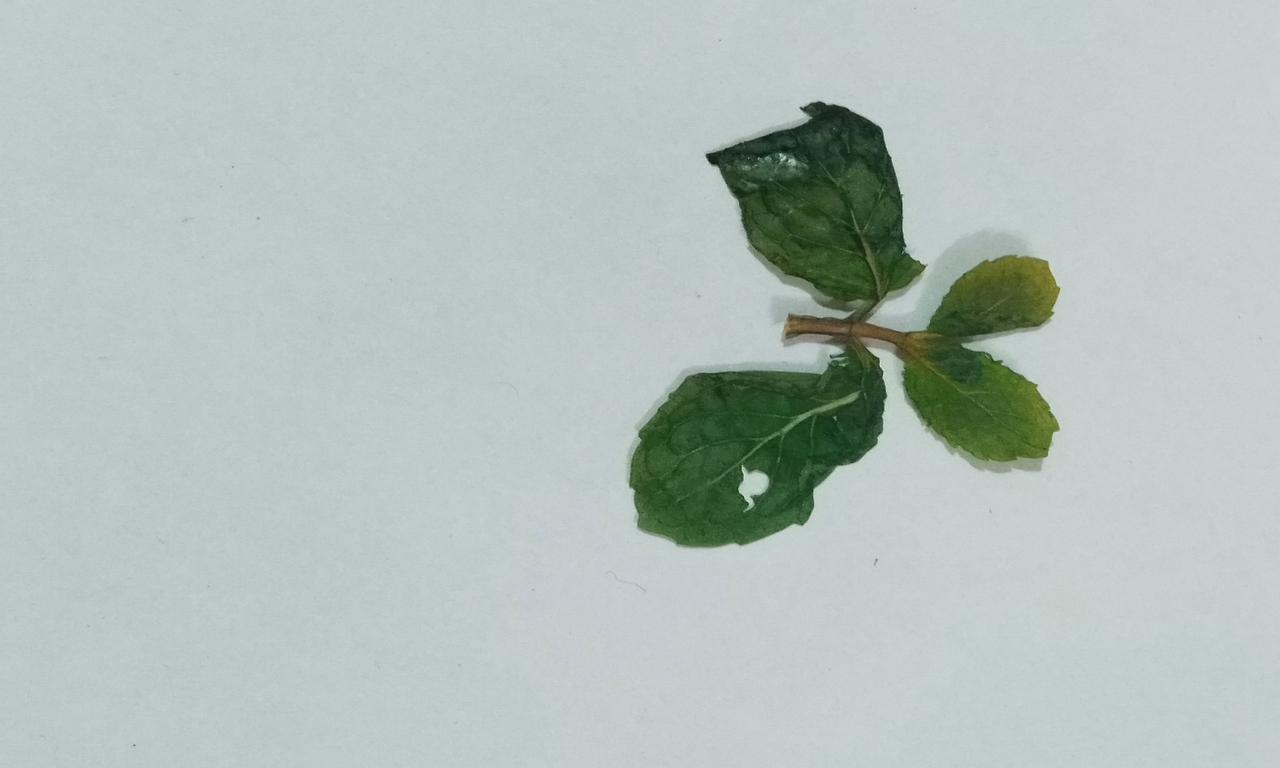
Label: Dried